Linocut

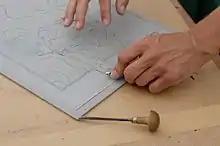
Using a handheld gouger to cut a design into linoleum for a linocut print

Linocut, also known as lino print, lino printing or linoleum art, is a printmaking technique, a variant of relief printing in which a sheet of linoleum (sometimes mounted on a wooden block) is used for a relief surface. A design is cut into the linoleum surface with a sharp knife, V-shaped chisel or gouge, with the raised (uncarved) areas representing a reversal (mirror image) of the parts to show printed. The linoleum sheet is inked with a roller (called a brayer), and then impressed onto paper or fabric. The actual printing can be done by hand or with a printing press.